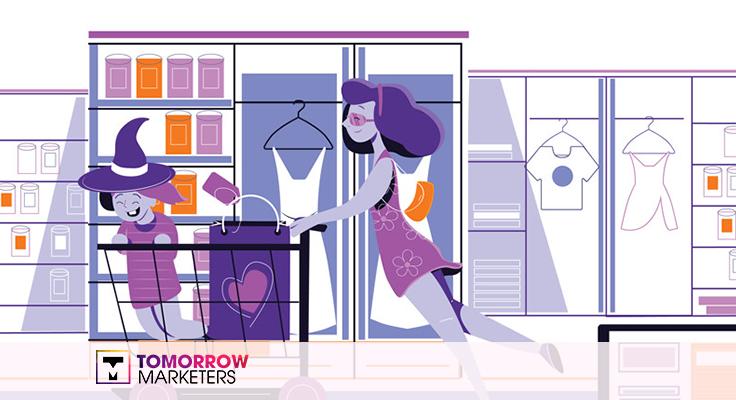
có một người phụ nữ đang đẩy một chiếc xe đẩy có bé gái và chiếc túi